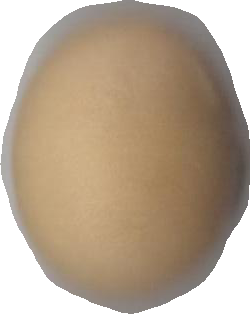
Variety: Grobogan